Monty Python and the Holy Grail

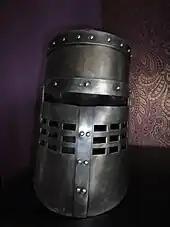
The Black Knight's helmet. His lines, "Tis but a scratch" and "It's just a flesh wound…" are often quoted.

The film's reputation grew over time. In 2000, readers of "Total Film" magazine voted "Holy Grail" the fifth-greatest comedy film of all time. The next Python film, "Life of Brian", was ranked first. A 2006 poll of Channel 4 viewers on the 50 Greatest Comedy Films saw "Holy Grail" placed sixth (with "Life of Brian" again topping the list). In 2011, an ABC prime-time special, "Best in Film: The Greatest Movies of Our Time", counted down the best films chosen by fans based on results of a poll conducted by ABC and "People". "Holy Grail" was selected as the second best comedy after "Airplane!" In 2016, "Empire" magazine ranked "Holy Grail" 18th in their list of the 100 best British films ("Life of Brian" was ranked 2nd), their entry stating, "Elvis ordered a print of this comedy classic and watched it five times. If it's good enough for the King, it's good enough for you."